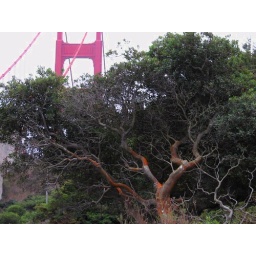
a tree below the golden gate bridge taking on some color - golden gate national recreation area, marin county, california